Conservation and restoration of panel paintings

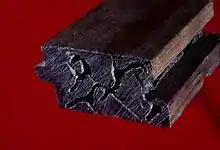
Borer damaged wood

Damage may occur for a variety of reasons, generally known as agents of deterioration. Typical agents of deterioration include: